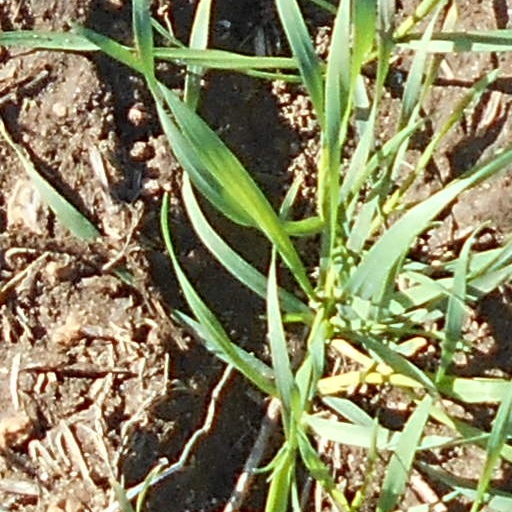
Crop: wheat